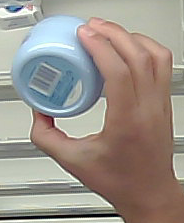
Product: nivea_baby